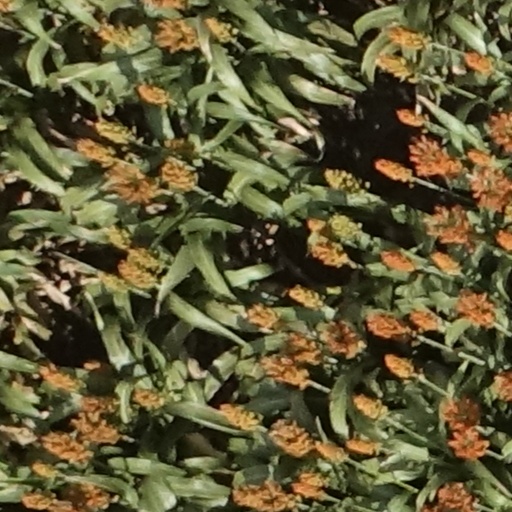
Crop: sorghum